United States Air Force Fire Protection

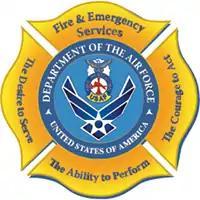
Louis F. Garland DoD Fire Academy logo

Training at the Louis F. Garland Fire Academy is some of the most difficult firefighting training in the world. The 17th Training Wing has as its primary mission "To train world-class firefighters."